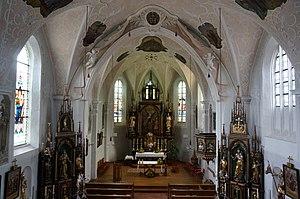
vue de la nef de Polling im Innkreis.